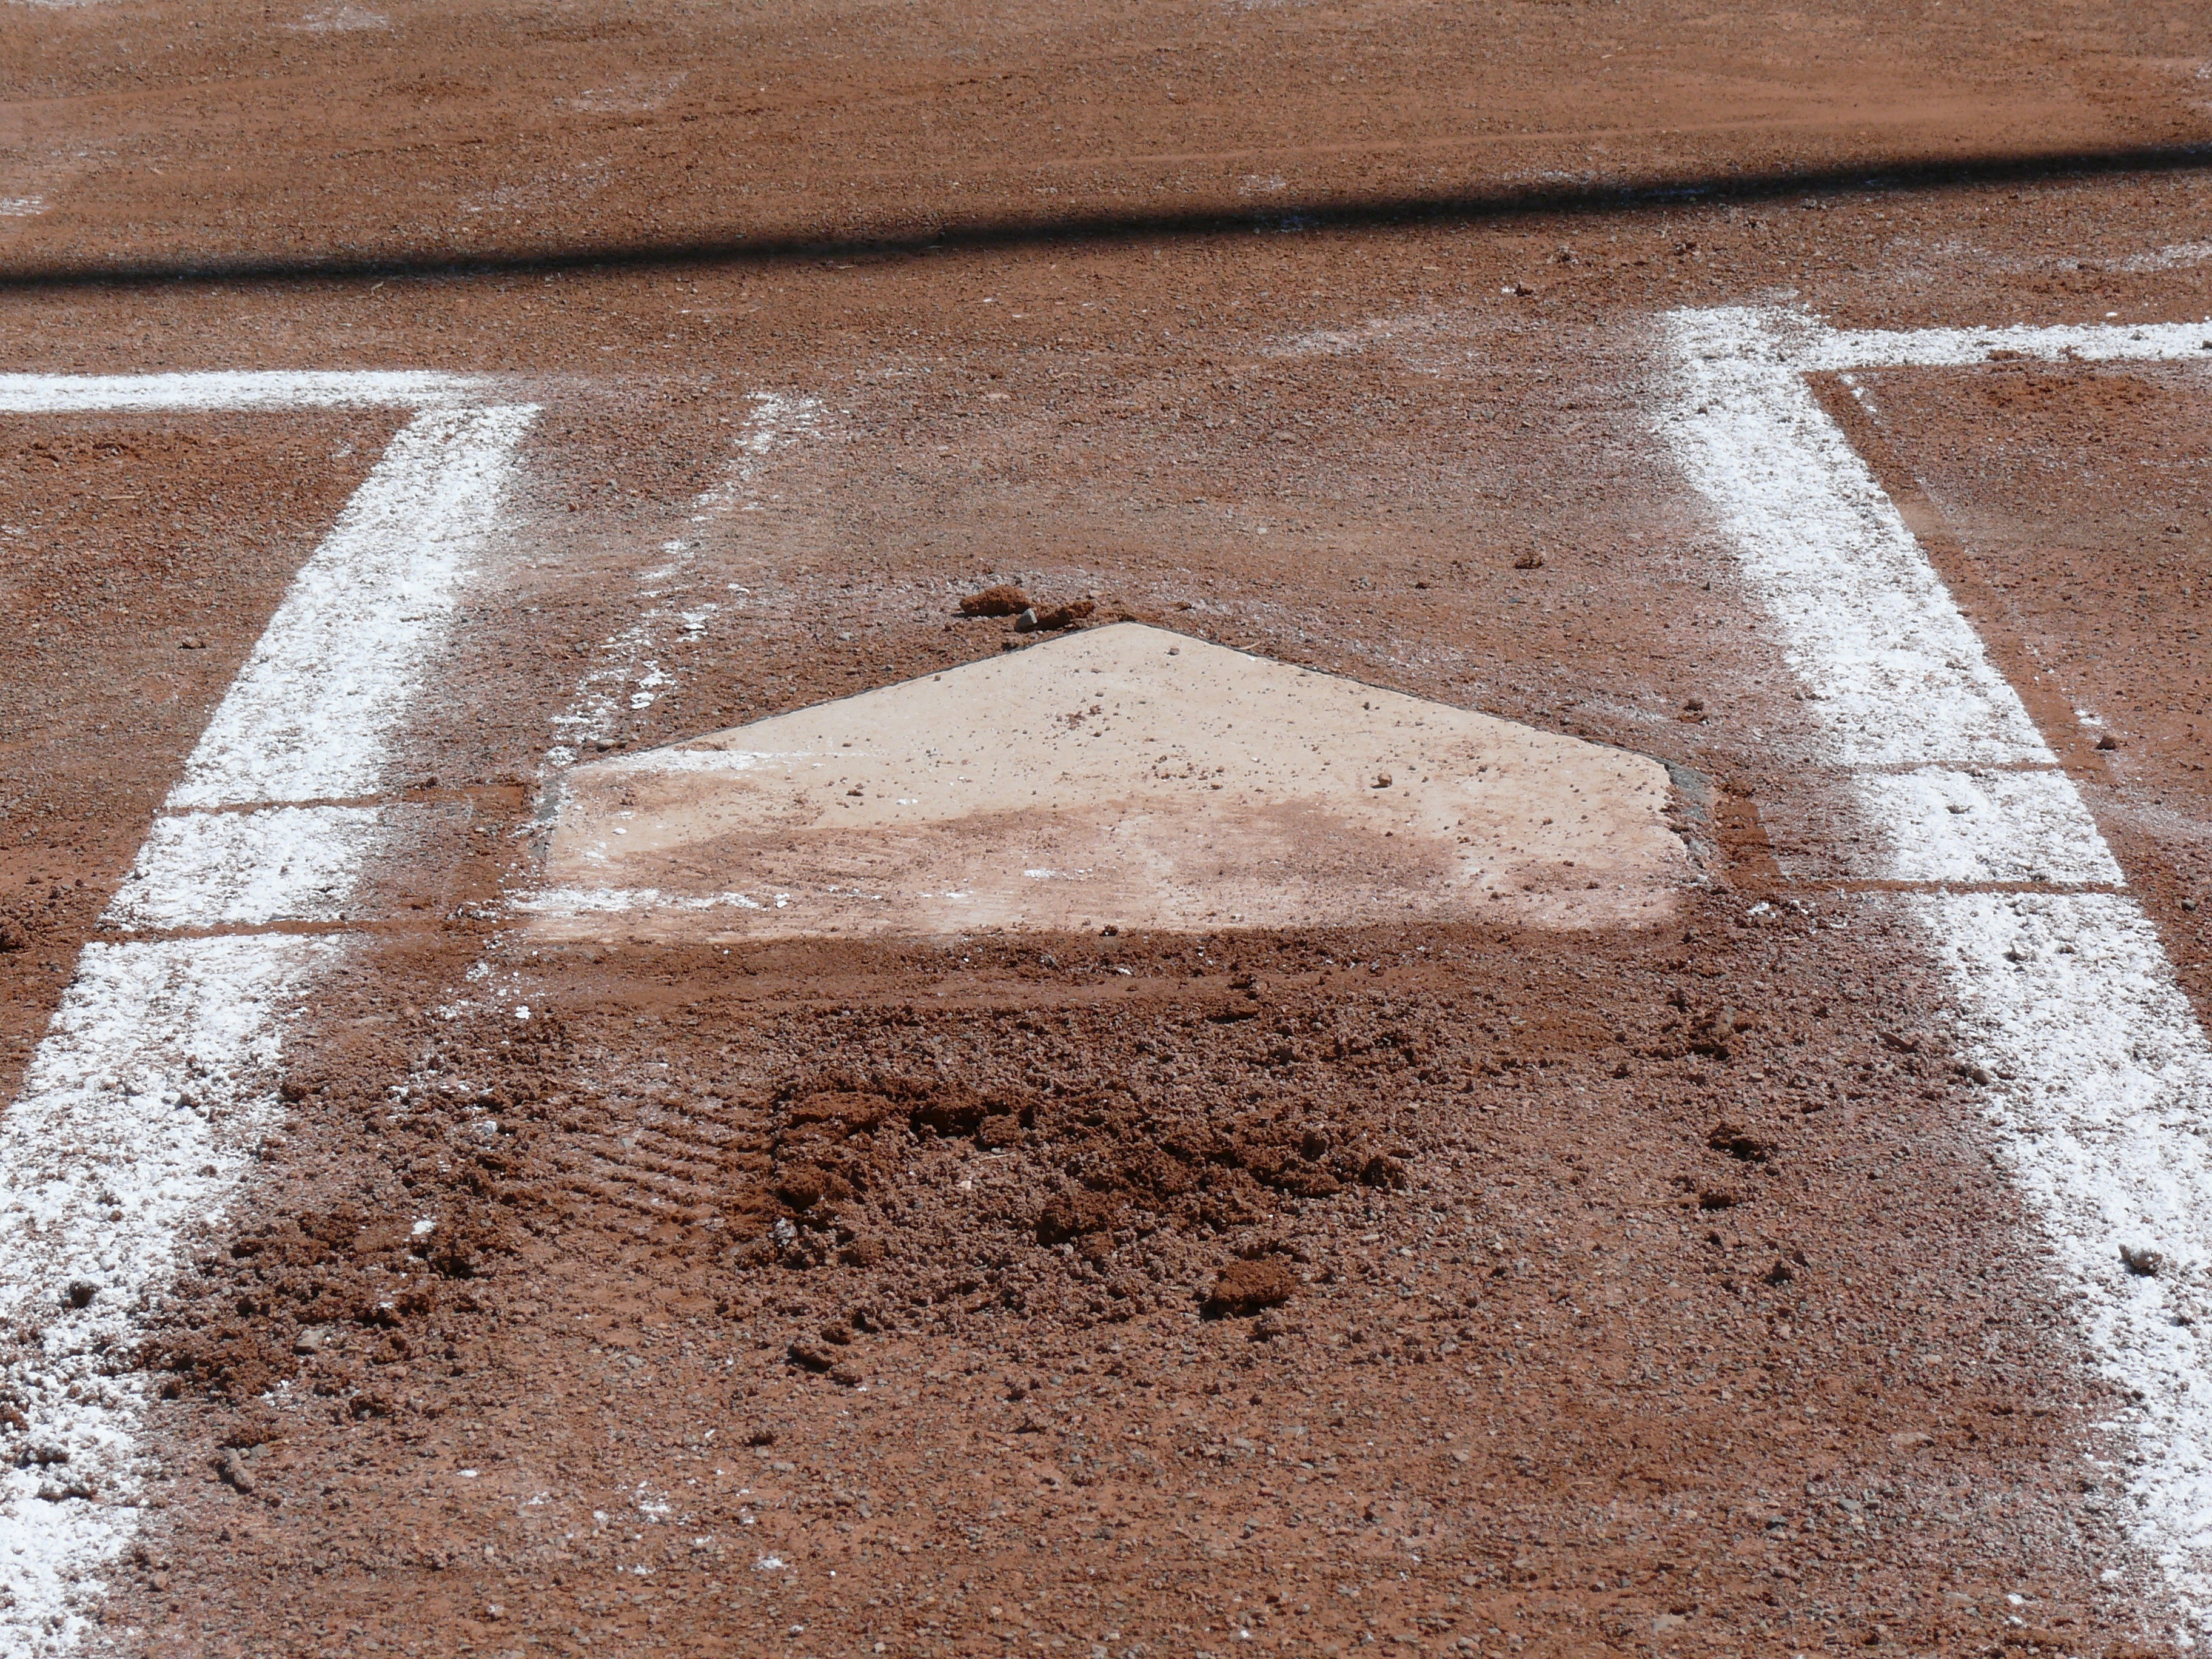
sand, wood, baseball, sport, floor, wall, asphalt, soil, brick, material, concrete, base, flooring, infield, road surface